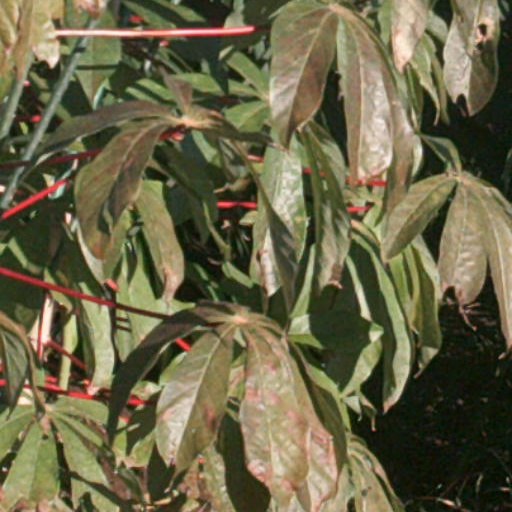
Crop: cassava